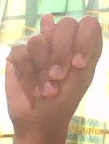
ASL sign: N